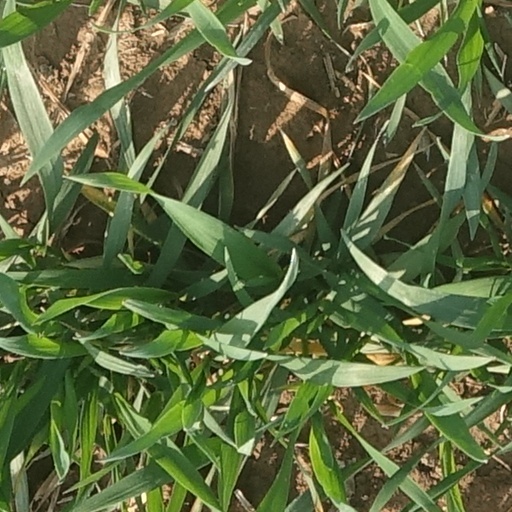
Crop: wheat